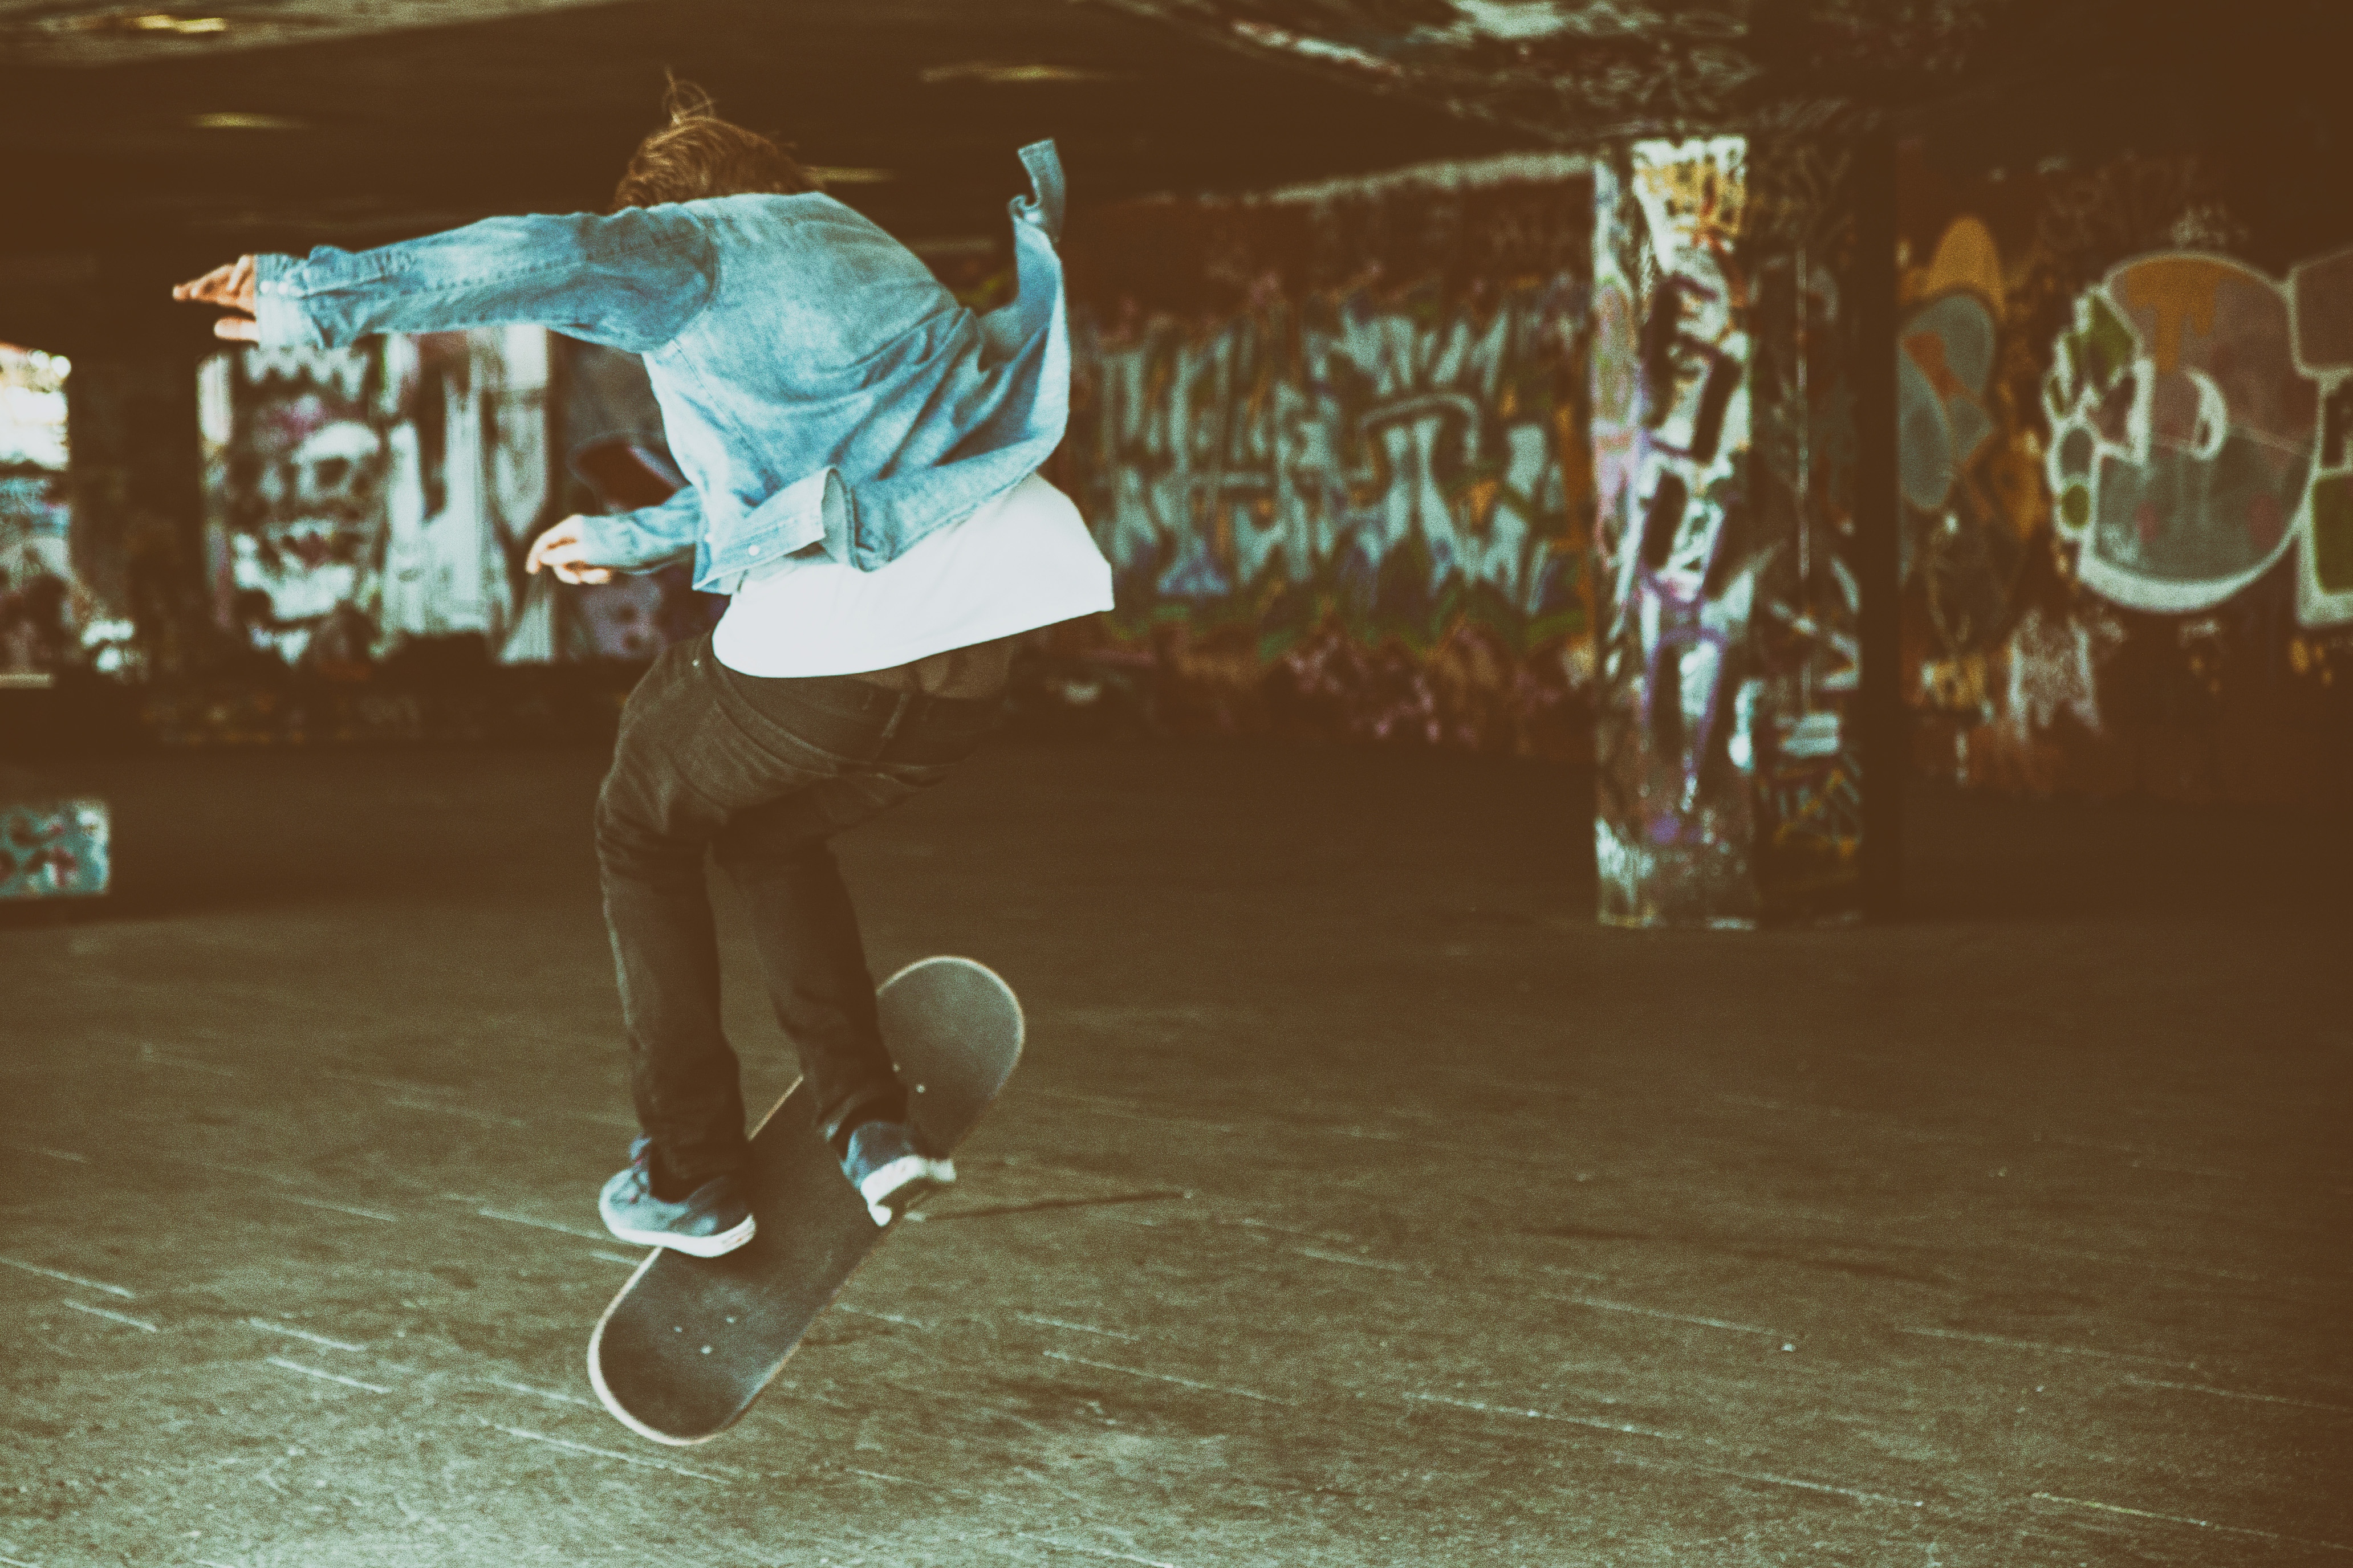
skateboarding, skateboard, skateboarder, cool, recreation, sports equipment, Skateboarding Equipment, sports, longboard, sport venue, kickflip